Bergenhus Fortress

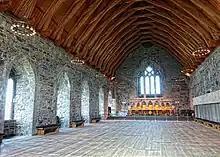
Interior of Haakon's Hall

By the 18th century, its original function had been largely forgotten. However, the 19th century saw the rise of Norwegian romantic nationalism as the country gradually regained its independence. As a result, the independent medieval kingdom was used as a source of new national symbols to rally around. In 1840, it was proven that the great stone building in Bergenhus fortress was, in fact, King Håkon Håkonsson's old feast hall. For the next half century, its restoration back to its original function was debated. Henrik Ibsen wrote a poem in the hall's honor, and poet Henrik Wergeland first used the name "Haakons hall" in one of his poems. The hall was finally restored in the 1890s, and in the 1910s it was decorated with frescos with motives from "Håkon Håkonsson's saga", and stained glass windows.